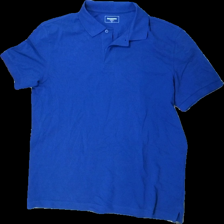
View: front
Type: T-shirt
Category: Men
Brand: Dressman
Colors: Blue
Material: 100% Cotton
Cut: Regular
Size: XL
Price range: 100-150
Recommended usage: Reuse
Description: Blue t-shirt with collar